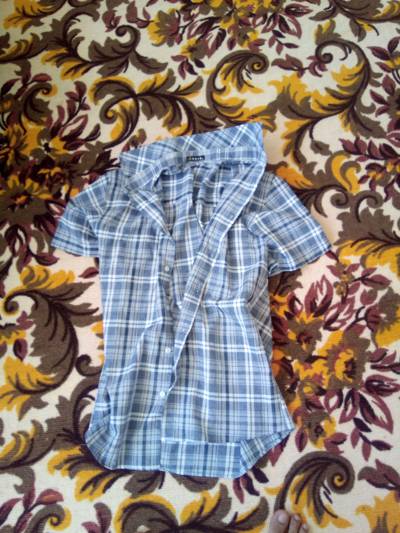
Waste category: clothes